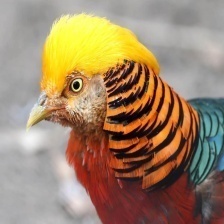
Species: GOLDEN PHEASANT
Scientific name: CHRYSOLOPHUS PICTUS